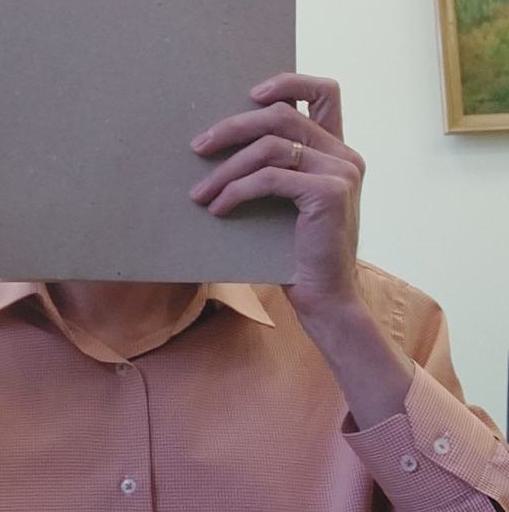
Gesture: no_gesture